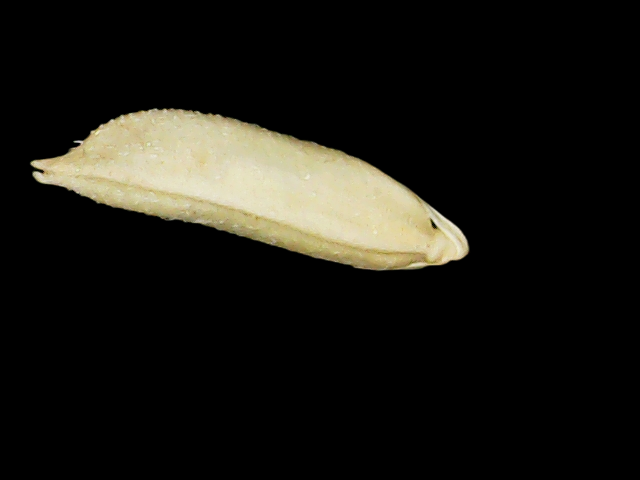
Rice variety: Binadhan19